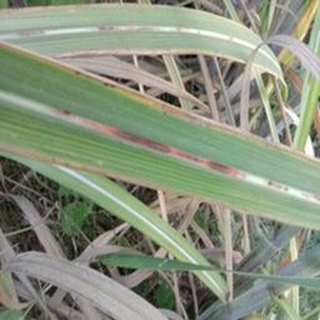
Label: sugarcane_red_rot